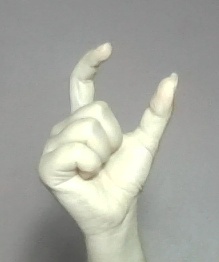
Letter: nun